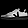
Label: Sneaker